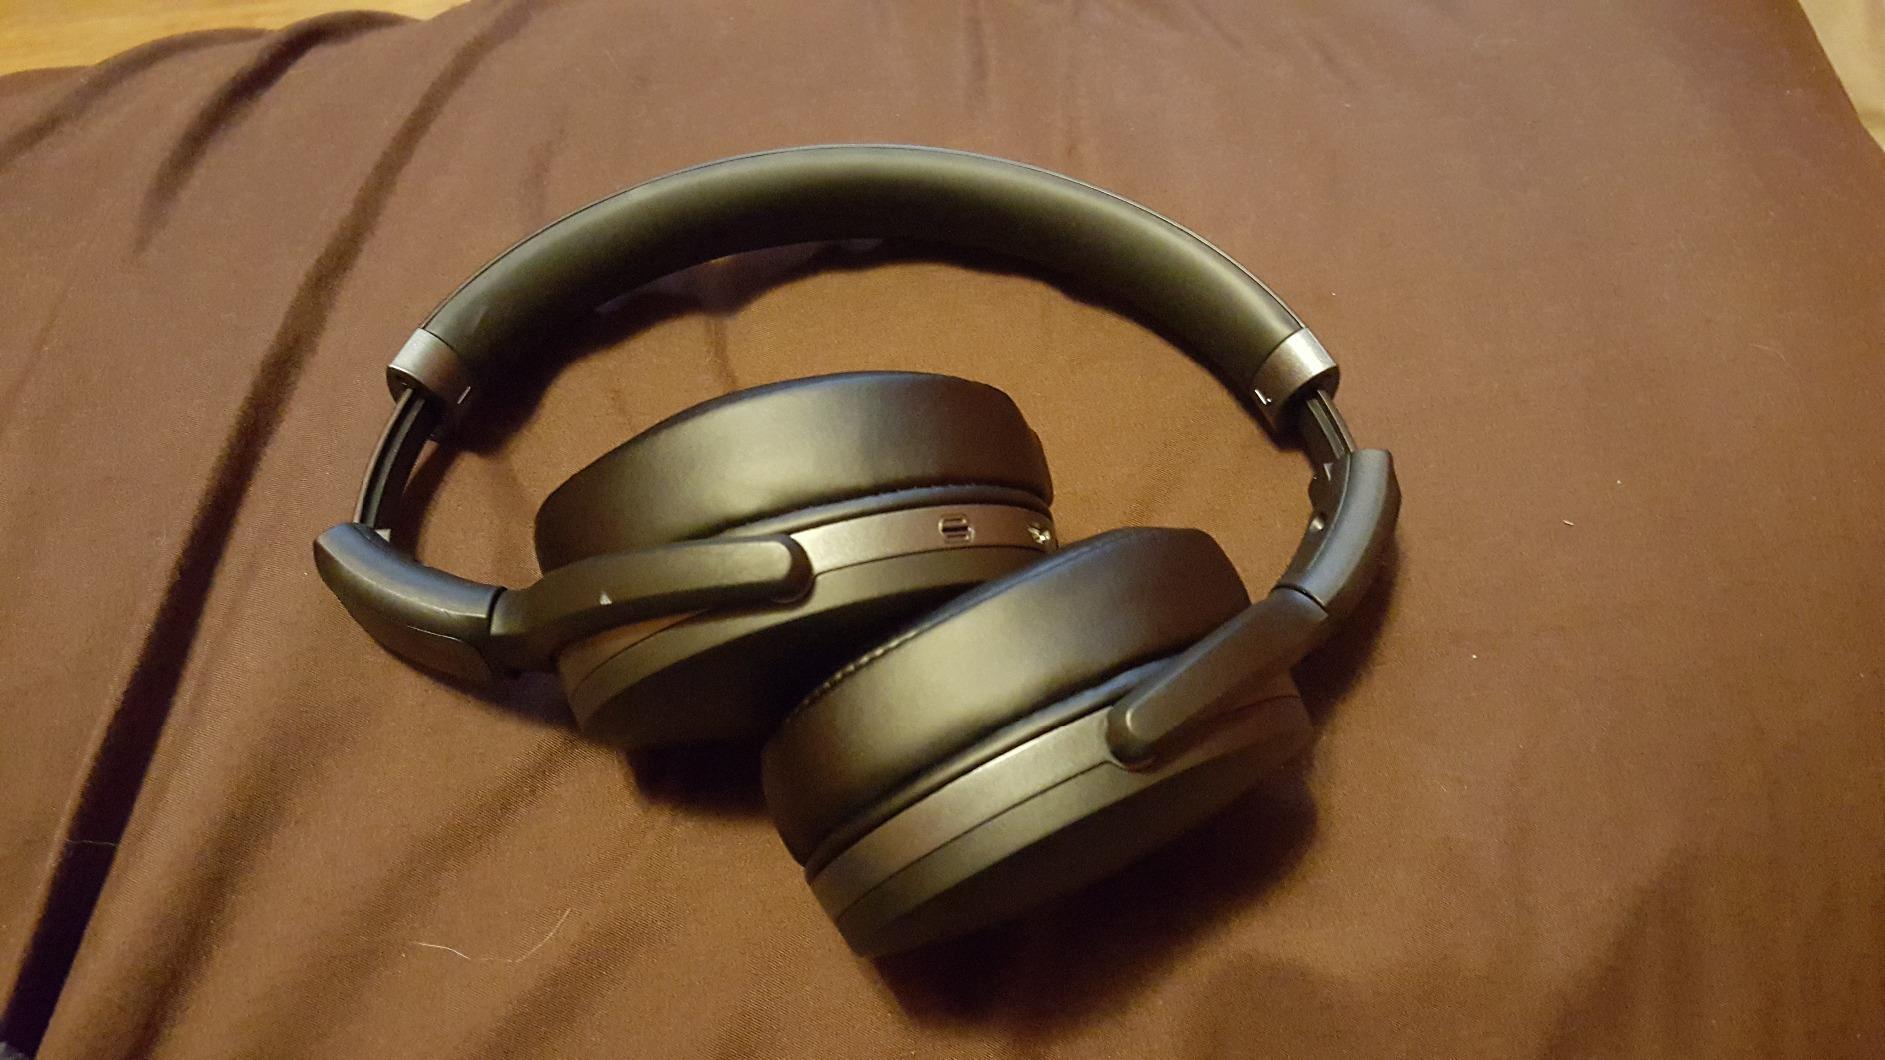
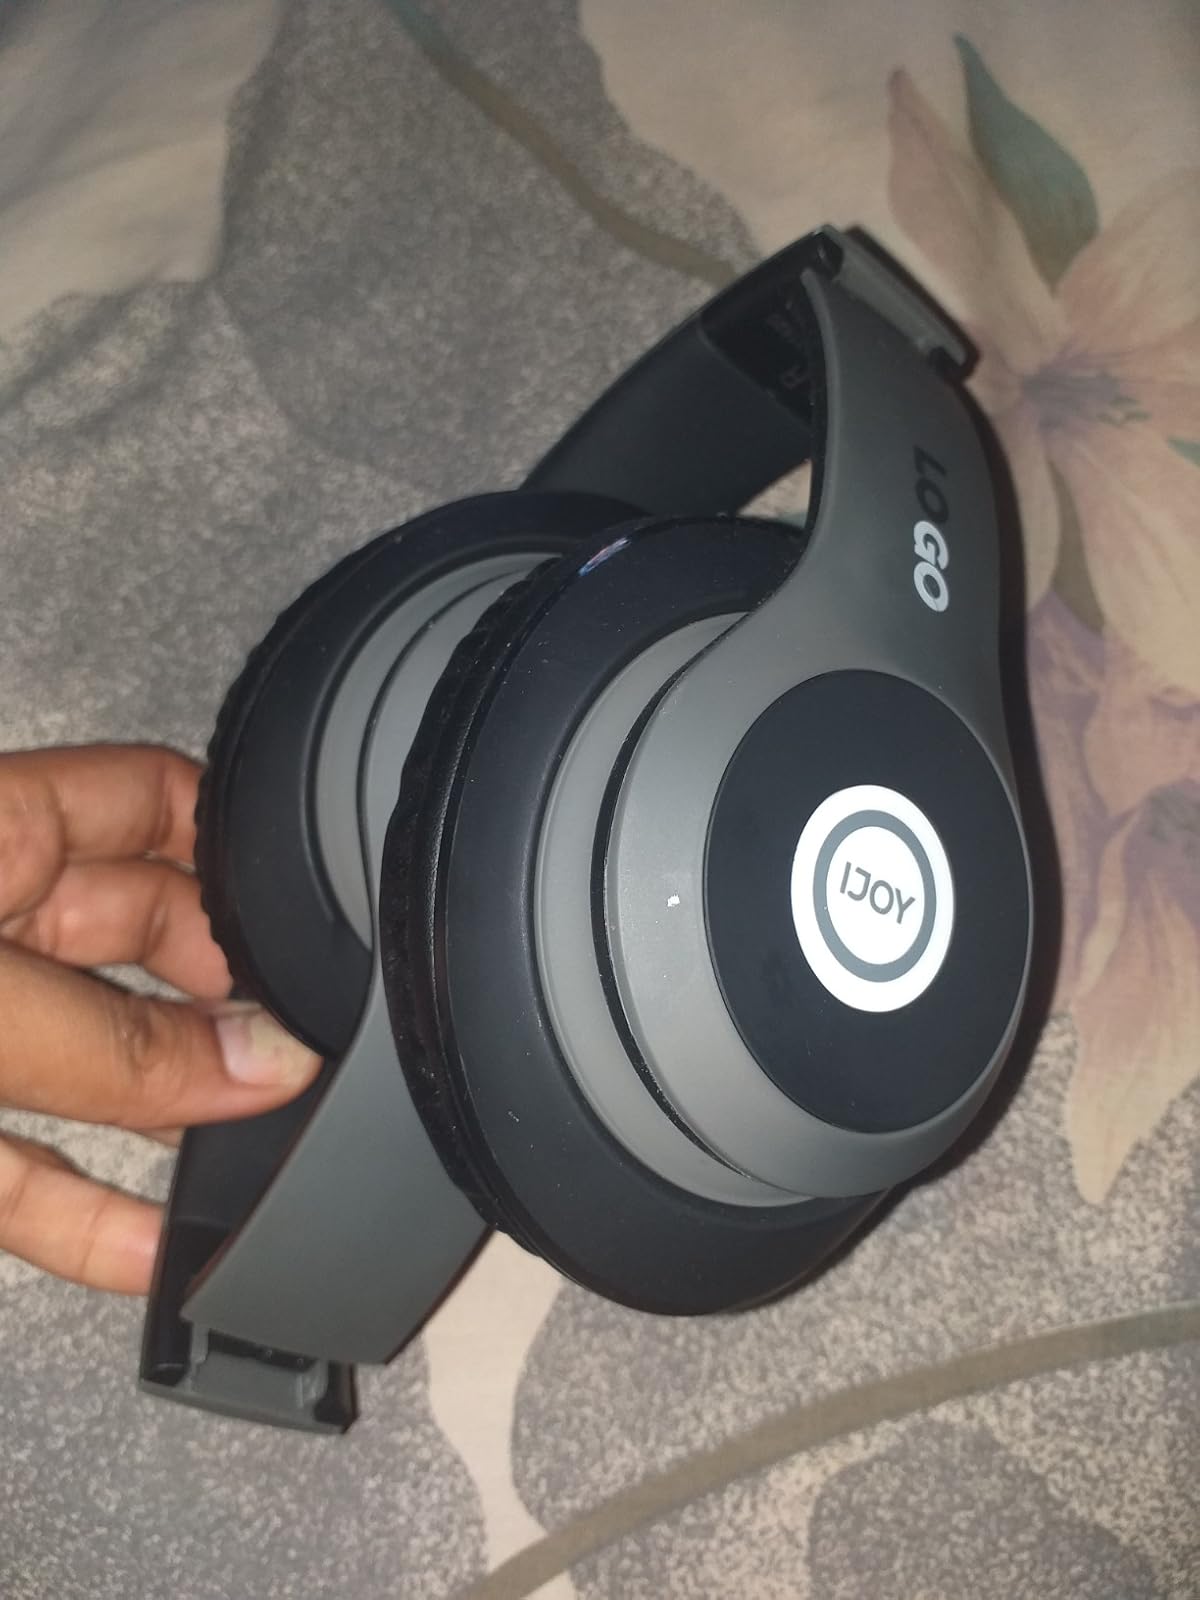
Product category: headphones
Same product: no